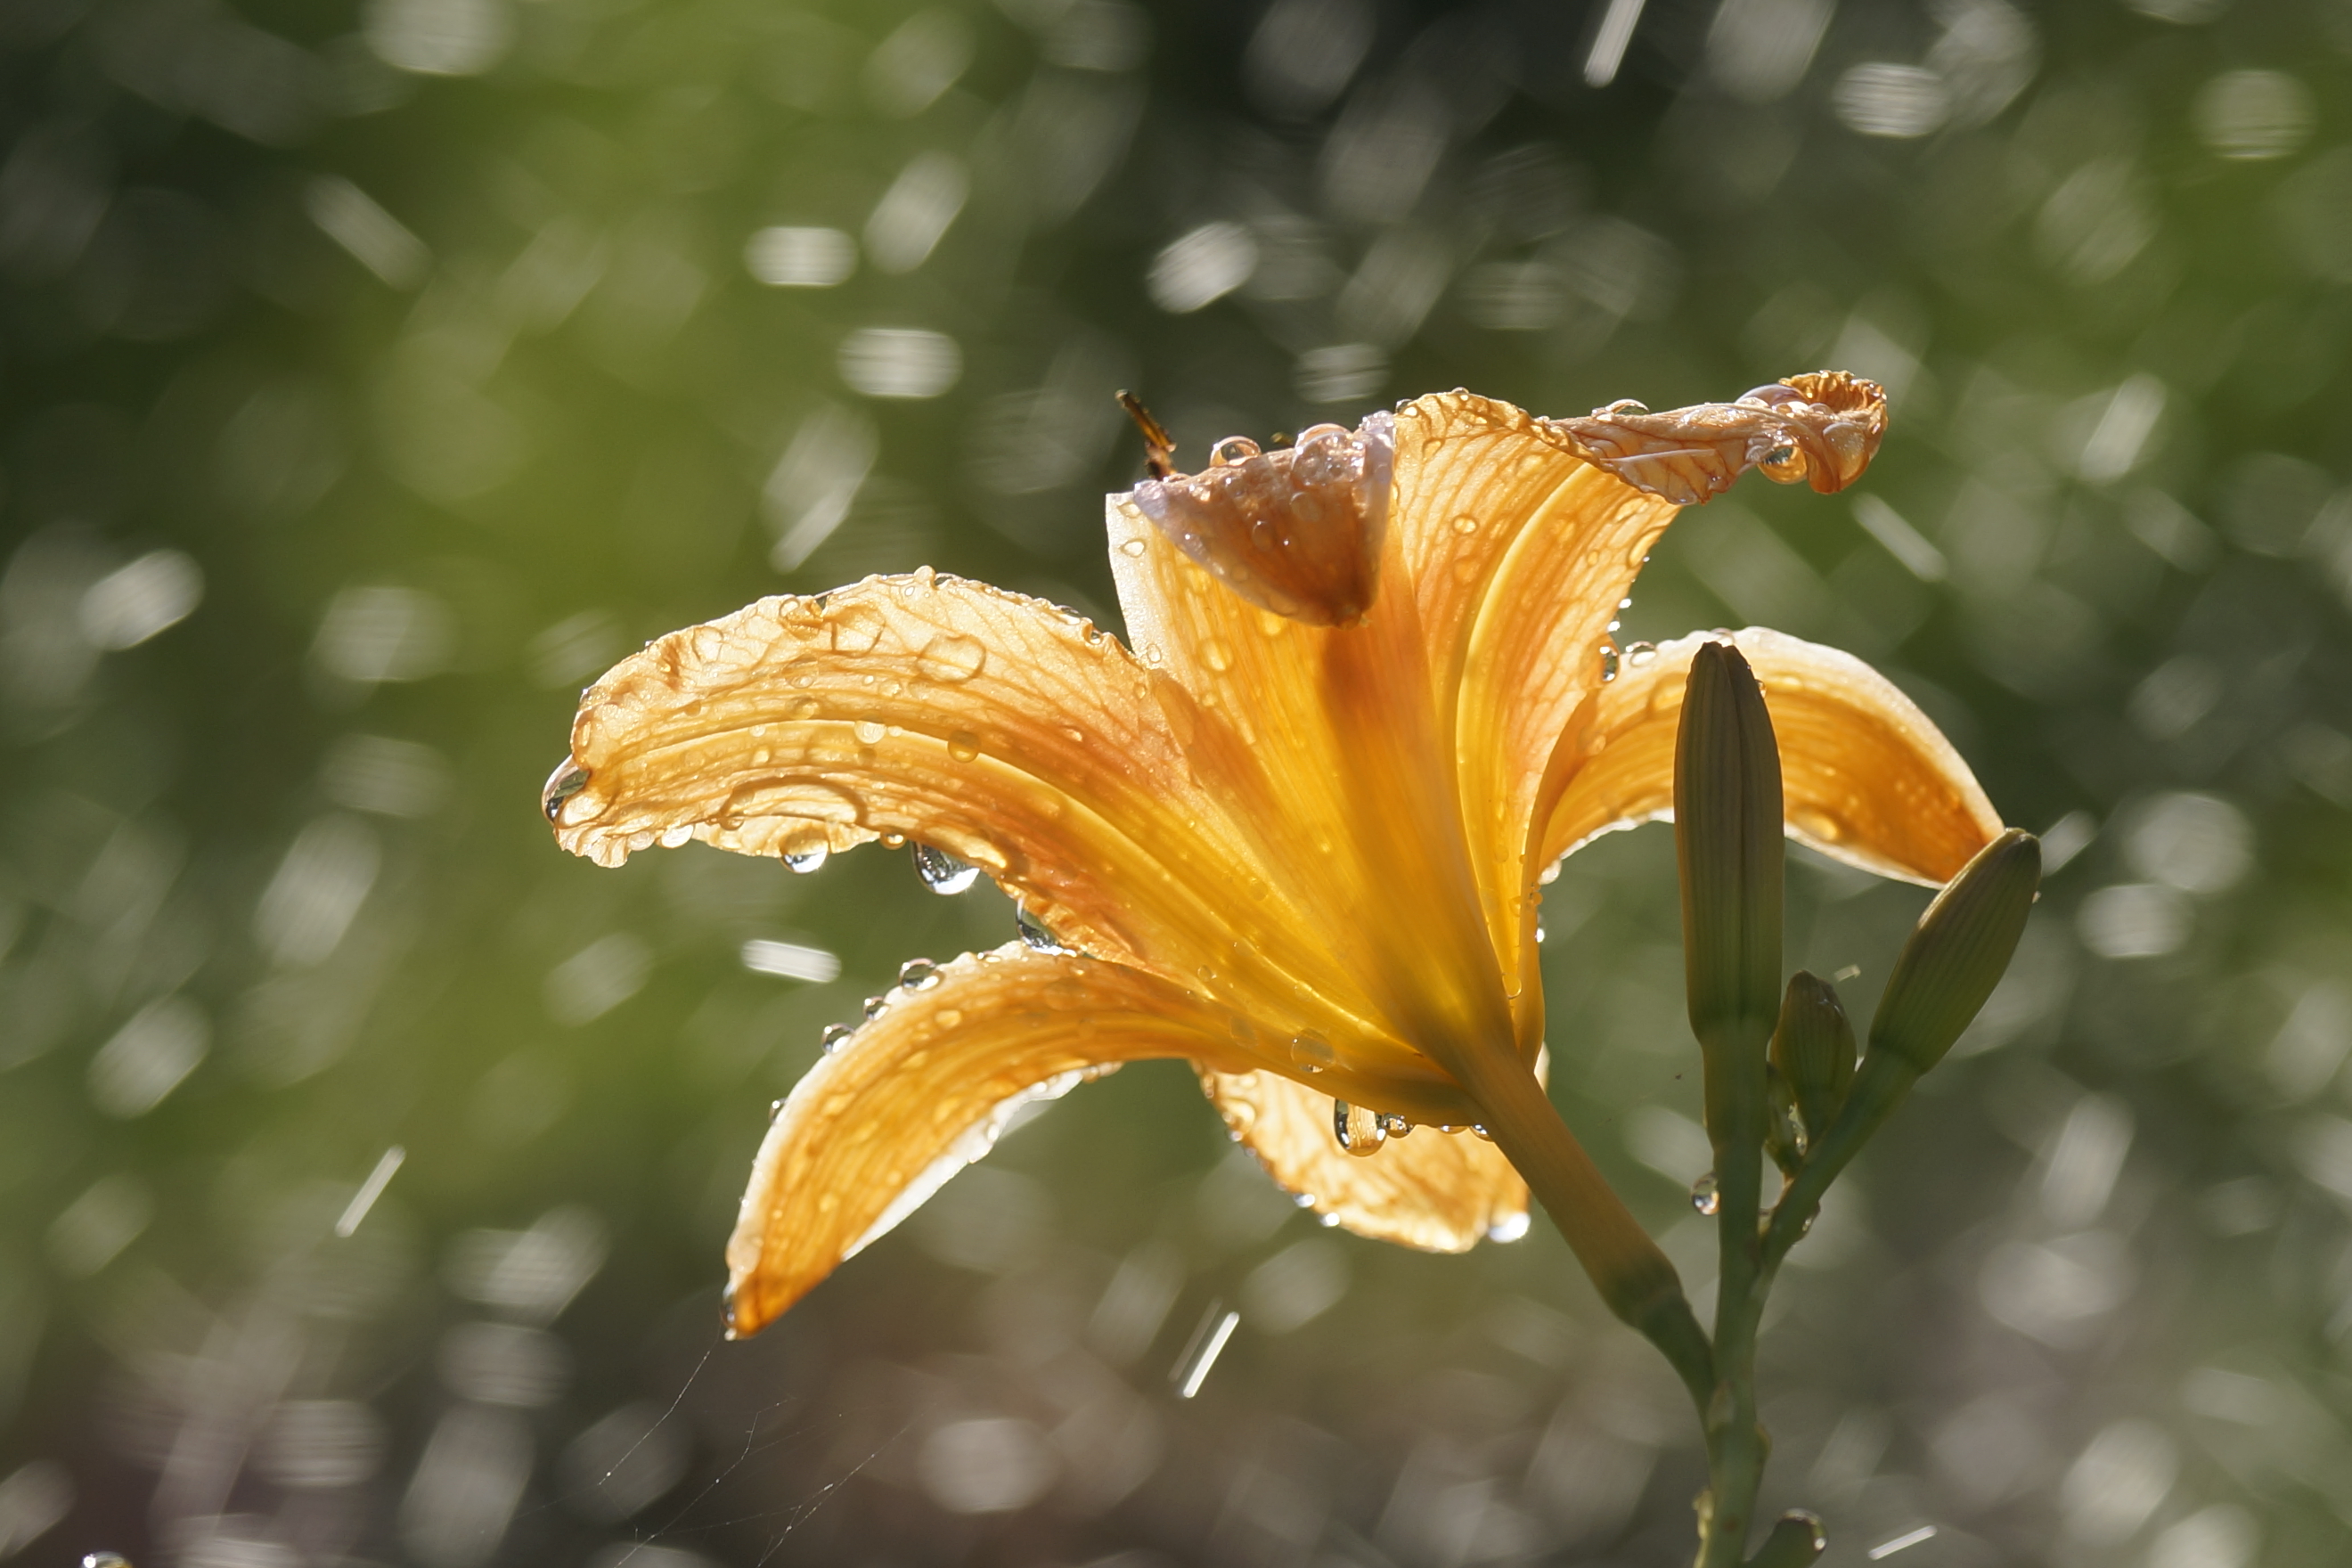
lily, rain, daylily, flower, yellow, petal, plant, close up, botany, lily family, spring, flowering plant, sunlight, orange lily, plant stem, wildflower